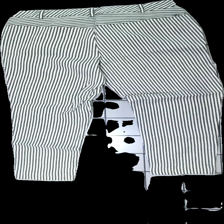
View: back
Type: Trousers
Category: Ladies
Brand: Not in the list
Brand text on label: e
Colors: White, Black
Material: 100% cotton
Pattern: Striped
Cut: Regular
Size: 46
Season: All
Stains: Minor
Damage: liten fläck
Damage location: top center
Price range: 50-100
Recommended usage: Reuse
Description: vit och svartrandiga byxor med dragkedja som fickor. liten fläck bak vid rumpan